Keoratola crematorium

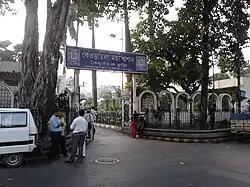
Entrance of Keoratola crematorium

Keoratola crematorium or Keoratola Burning Ghat or Shahnagar Keoratola crematorium is a crematory located at Tollygunge Road, Kalighat, Kolkata. This is one of the largest cremation grounds in Kolkata.